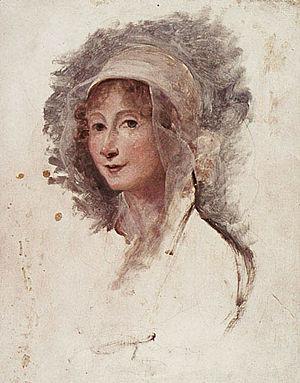
Giulia Beccaria, née le 21 juillet 1762 à Milan, où elle est morte le 7 juillet 1841, est une noble italienne, fille de Cesare Beccaria et mère de l’écrivain Alessandro Manzoni.
Le général Bernard-Sébastien-Henry Falquet de Planta, né le 17 avril 1770 à Grenoble dans l'Isère et mort le 28 novembre 1839 est un général français durant le Consulat, un homme d'état et un lieutenant du roi dans diverses places durant la Restauration.